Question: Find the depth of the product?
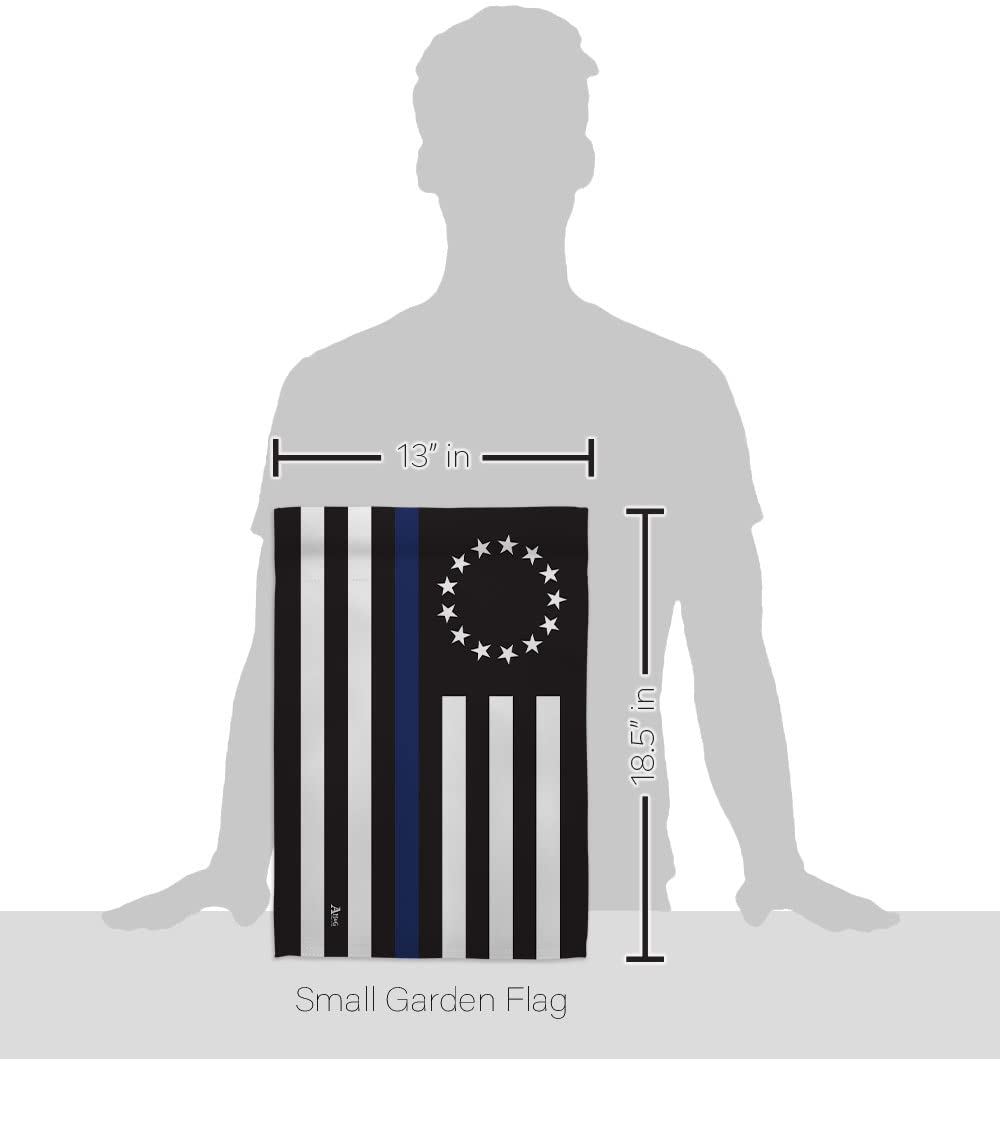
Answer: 13.0 inch